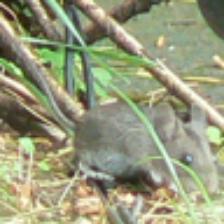
Label: NonHuman